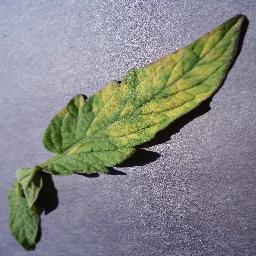
Label: Tomato___Leaf_Mold